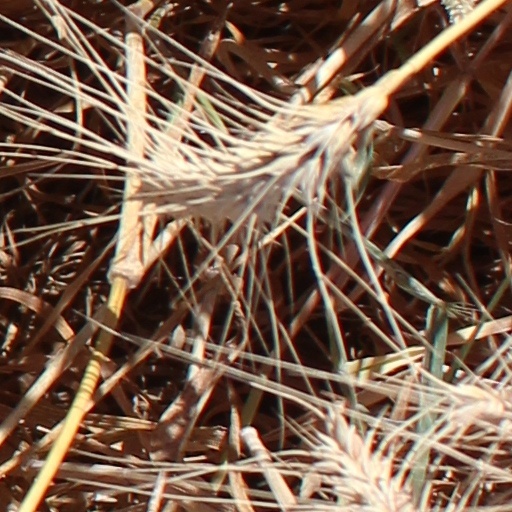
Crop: wheat